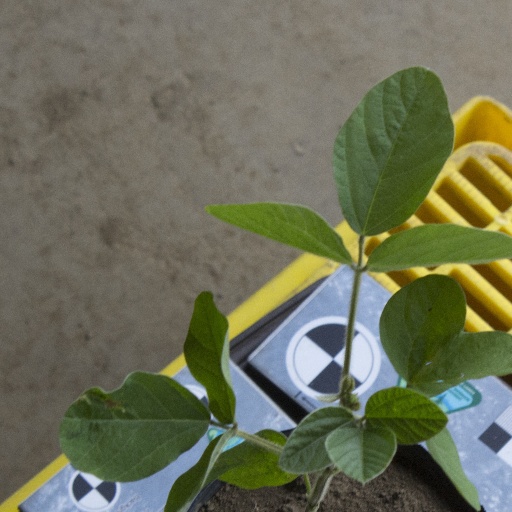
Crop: soybean